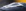
Number: 7